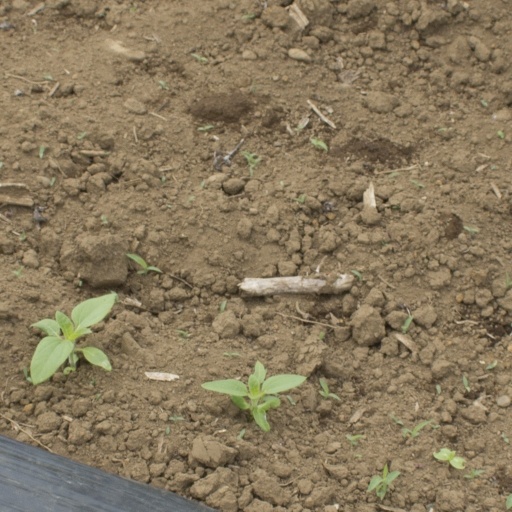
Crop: Jerusalem artichoke